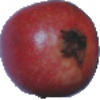
Label: pomegranate